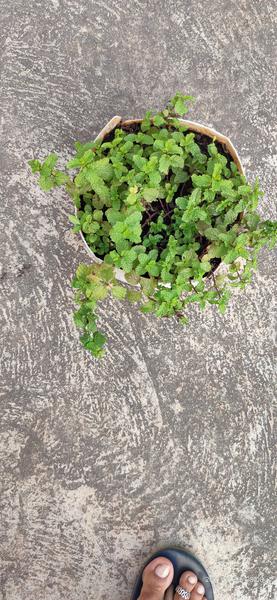
Plant: Mint